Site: brandenburg
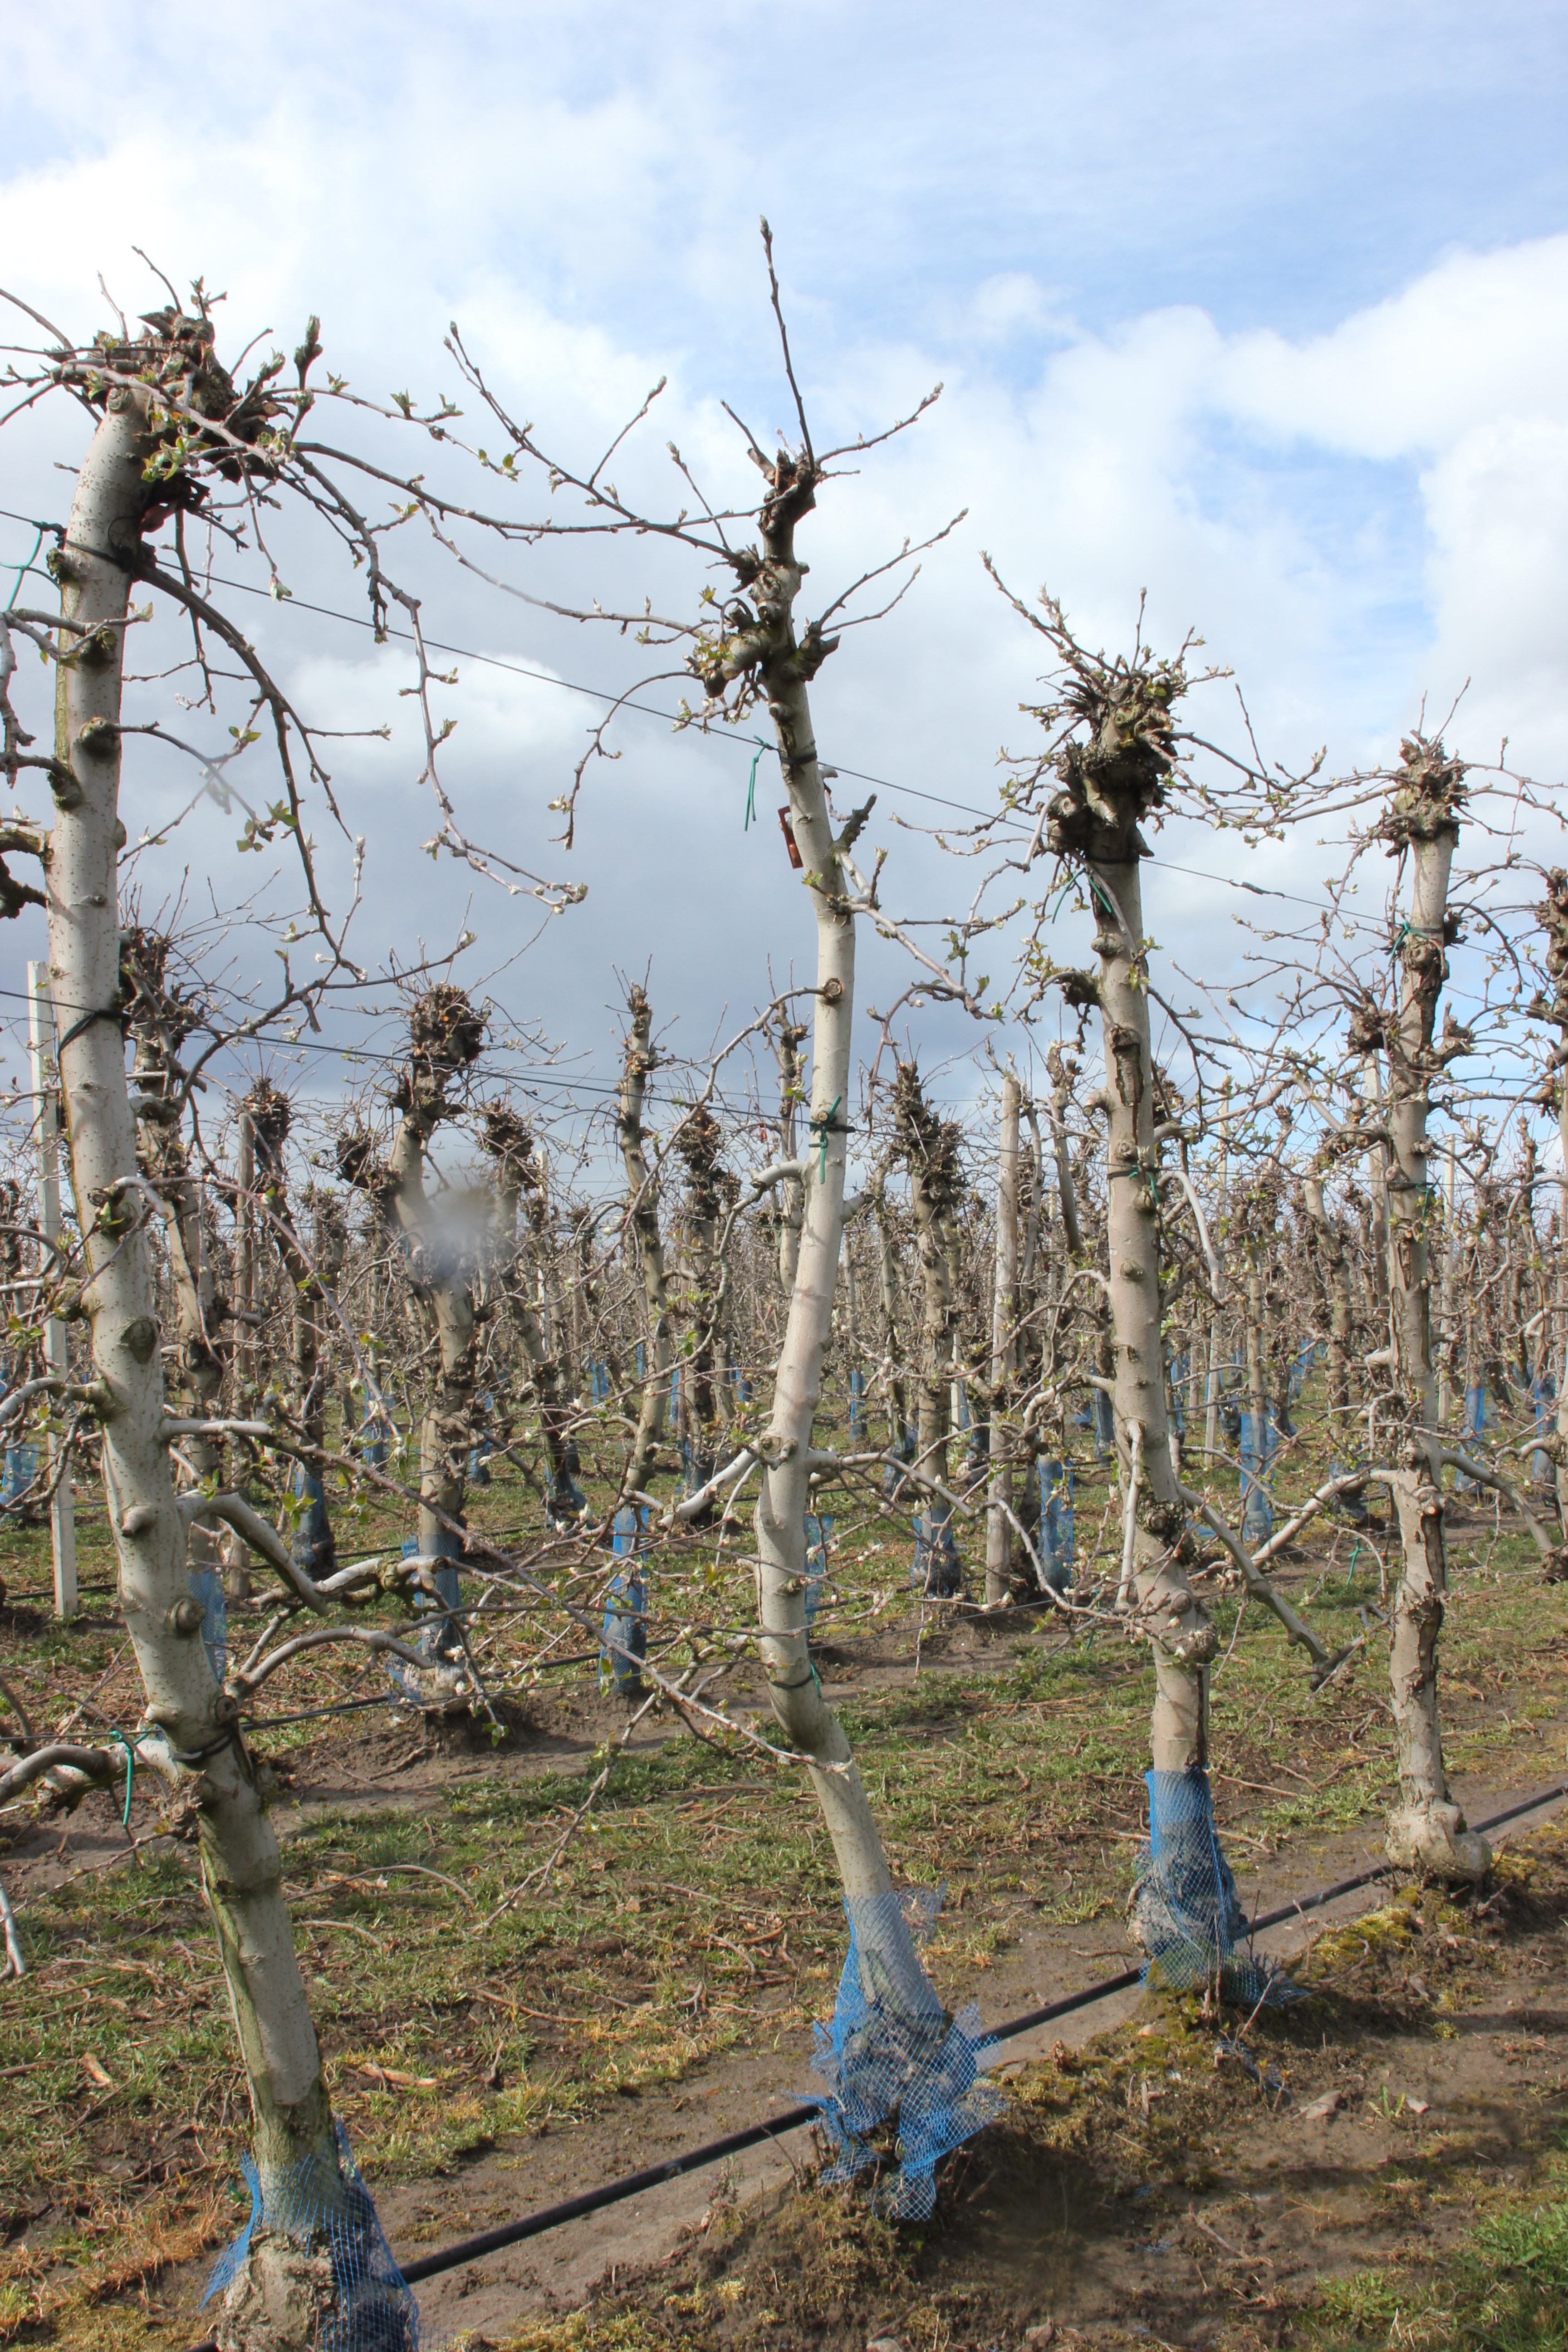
Growth stage (BBCH 55): Inflorescence emergence